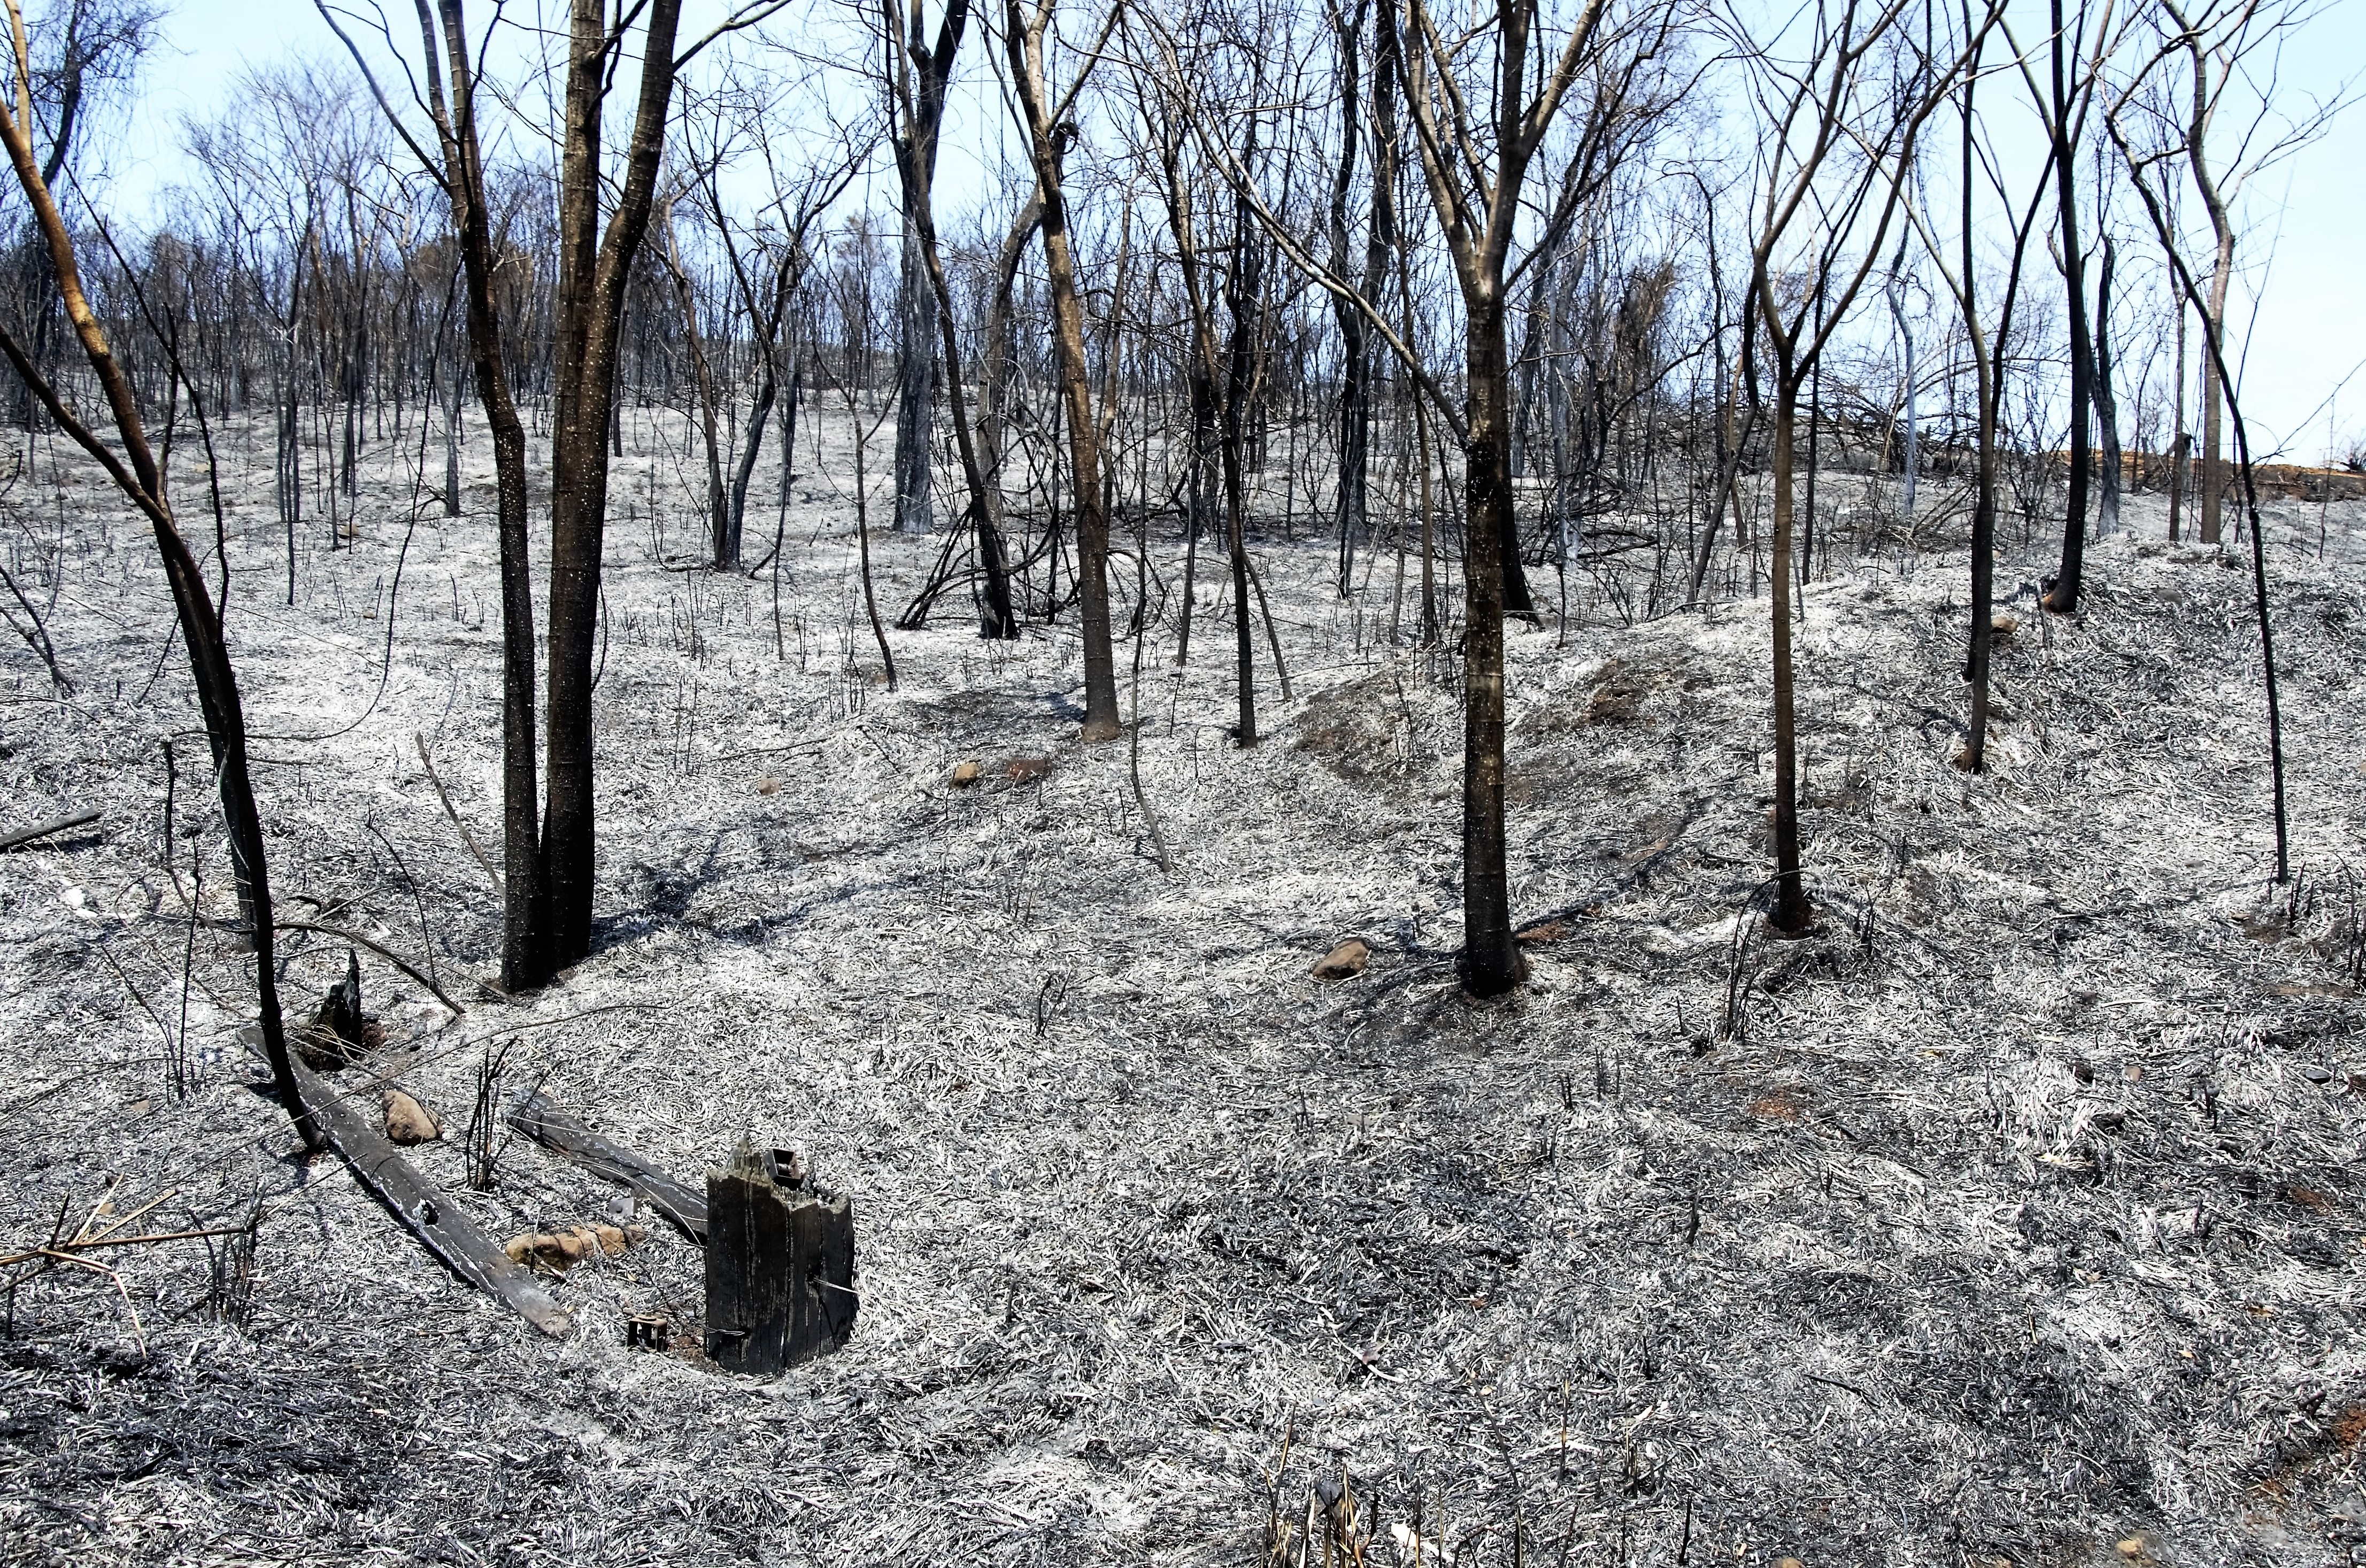
tree, forest, wilderness, snow, winter, wood, trail, fire, firewood, season, burn, destruction, woodland, habitat, burned, natural environment, woody plant